Howe truss

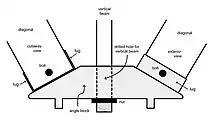
One type of angle block for use in a Howe truss bridge

Braces and counter-braces are held in place with angle blocks. Angle blocks are triangular in cross-section and should be the same height and width as the parallel of the chord. Angle blocks may be made of wood or iron, although iron is usually used for permanent structures. Angle blocks are attached upside-down to the upper chord, and right-side-up to the lower chord. Angle blocks have lugs—flanges or projections used for carrying, seating, or supporting something. The ends of the braces and counter-braces should cut or cast to rest squarely against the angle block. The upper lug may be a single flange that fits into a groove cut into the surface of the diagonal, or there may be two to four lugs which form an opening into which the brace and counter-brace are seated. The diagonals are kept in place by tightening the nuts on the vertical posts. Cleats can be nailed to a wooden angle block to help keep braces and counter-braces seated. Alternatively, a hole may be drilled in the lug and brace/counter-brace and a dowel inserted to hold the beam in place. Iron angle blocks should have a hole cast in the upper lugs so that a bolt may pass through the lug and brace/counter-brace, securing the braces in place. The lower lugs in an angle block also have holes cast in them, to permit the angle block to be bolted to the chord. Two or more holes are cast through the center of the angle block, to allow the vertical posts to pass through and be anchored on the other side of the chord.